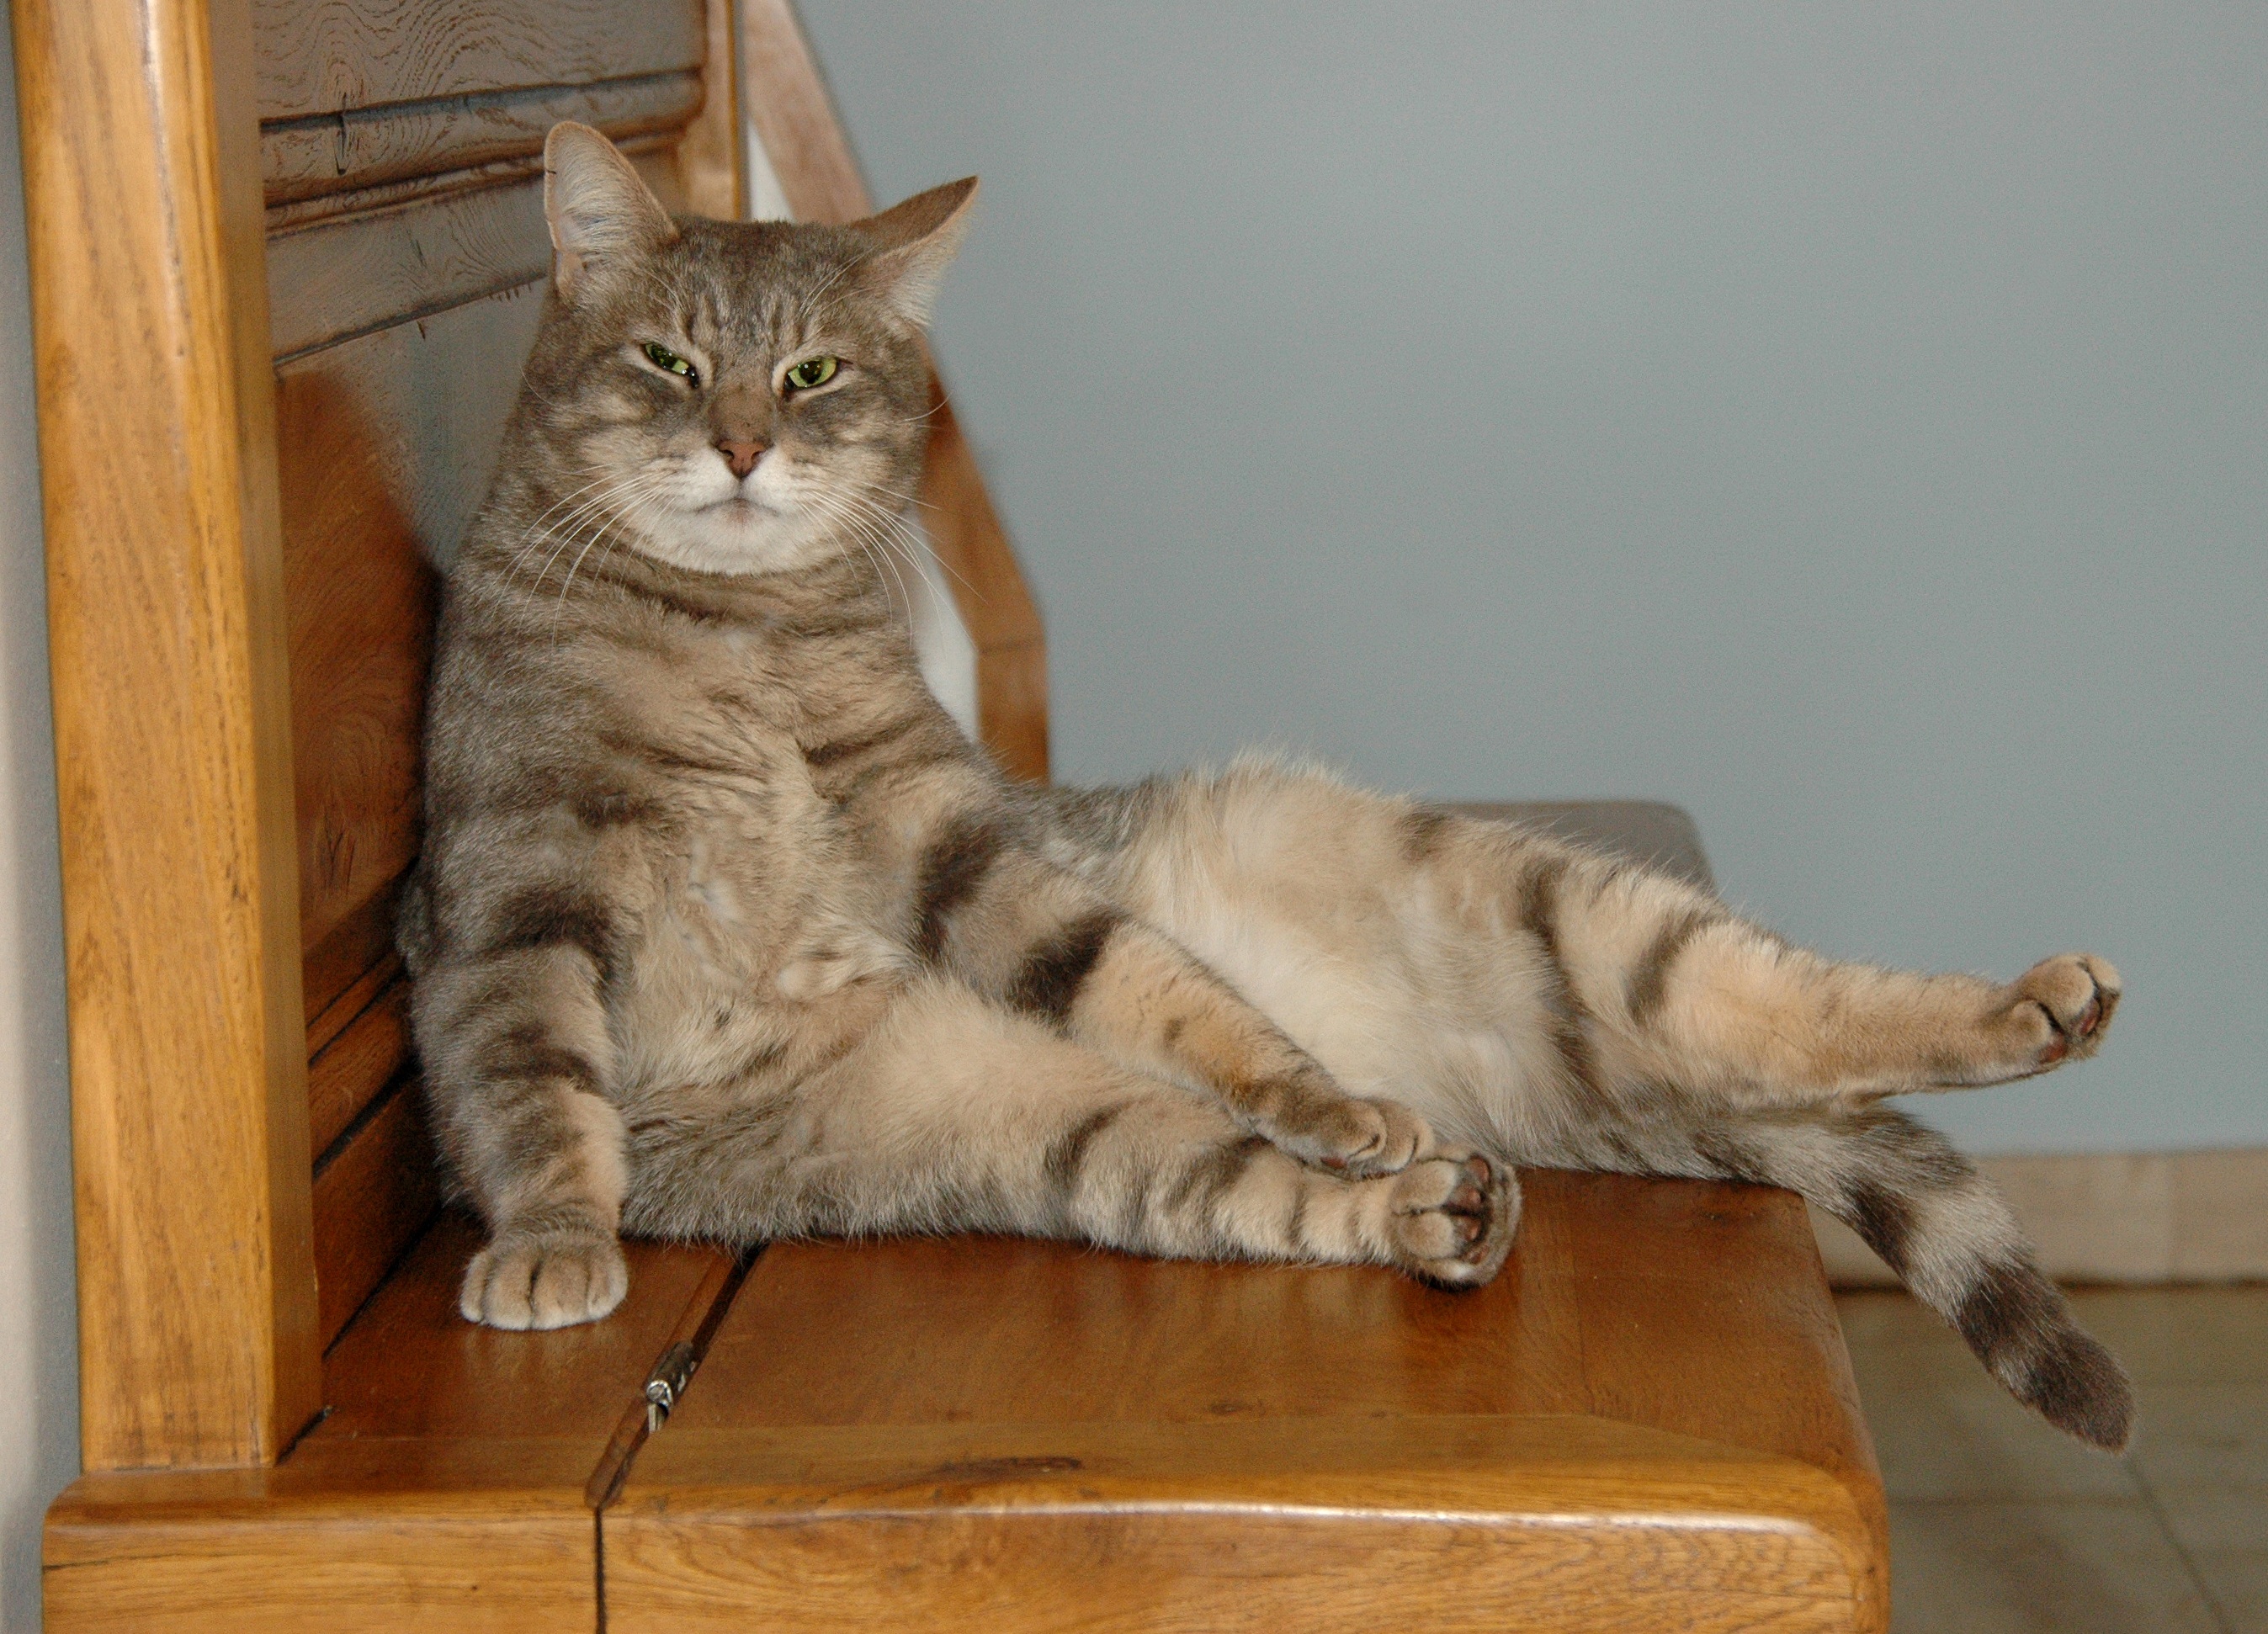
animal, cat, sitting, feline, tabby, mammal, wooden bench, whiskers, vertebrate, tabby cat, european shorthair, small to medium sized cats, cat like mammal, domestic short haired cat, pixie bob